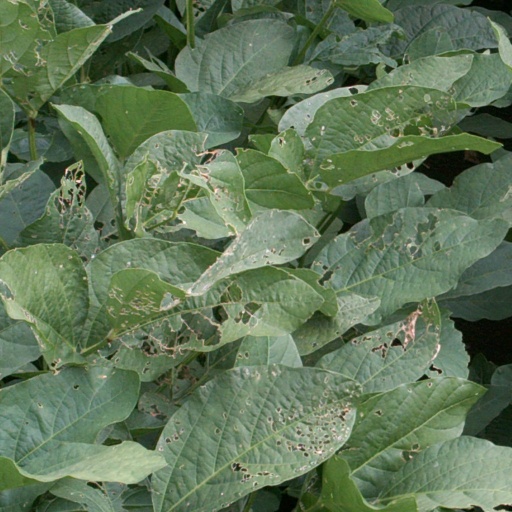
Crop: soybean